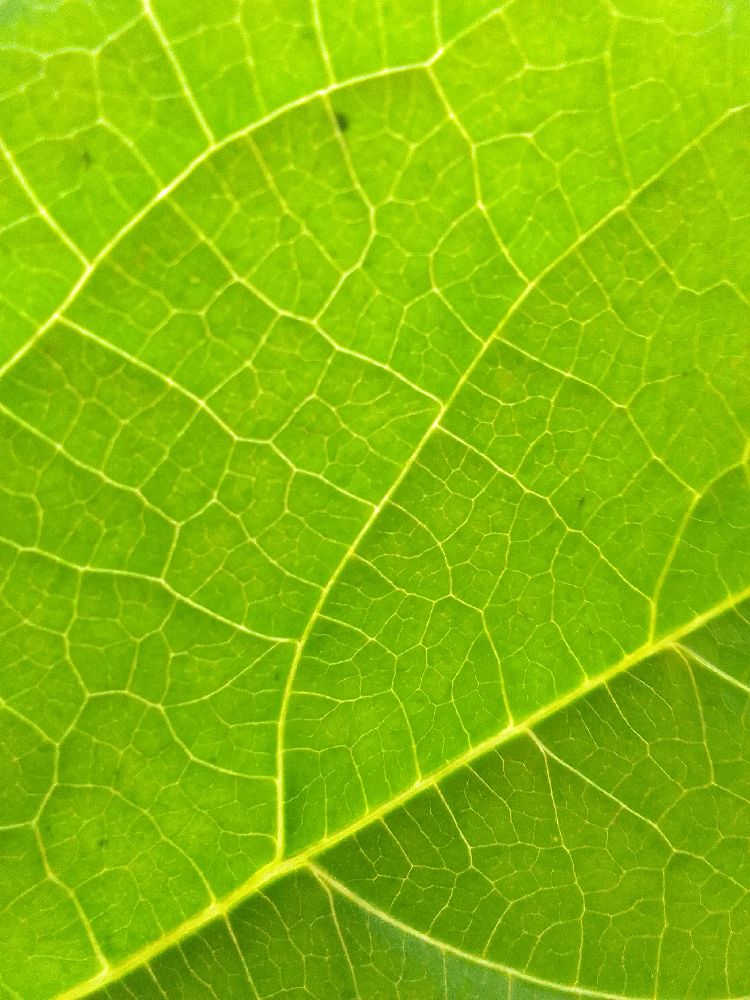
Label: healthy